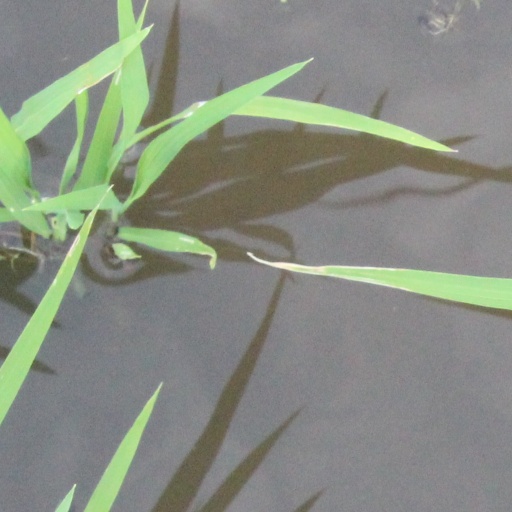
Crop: rice